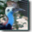
Label: bird